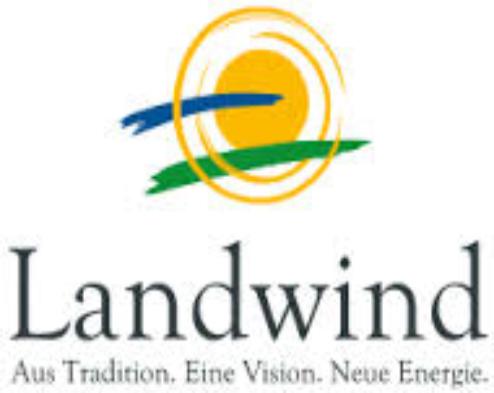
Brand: Landwind-2
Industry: Transportation